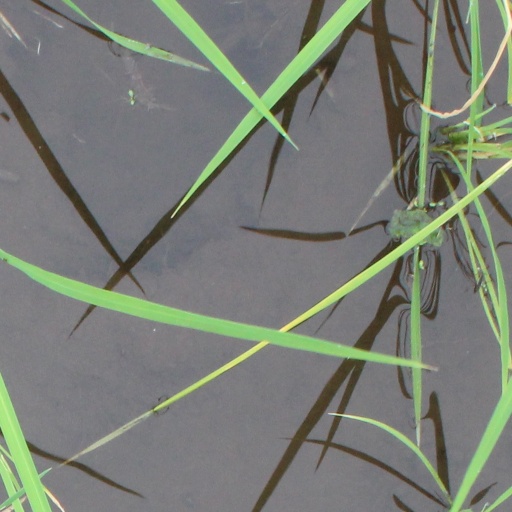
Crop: rice